High Falls State Park

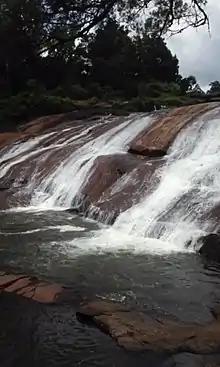

In the early 19th century, the park's land was a prosperous industrial town with several stores, a grist mill, cotton gin, blacksmith shop, and shoe factory. However, the town, called High Falls, became a ghost town in the 1880s when it was bypassed by a major railroad. The remains of the bridge on Old Alabama Road still partially stand to offer views of the shoals below the dam. The bridge, constructed in 1890, was mostly destroyed in the flood of 1994. The park's trails offer visitors scenic views of the largest waterfall in middle Georgia on the Towaliga River, cascading over to the base. Historic hikes lead to the foundation of the old grist mill and ruins of the old powerhouse. The park contains a lake.